Malabar whistling thrush

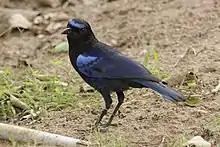
Foraging on the ground

Malabar whistling thrushes are usually found in dark undergrowth in dense riverine forest. They typically forage in the margins, beds and adjacent ground of rocky hill streams and rivers in forest, secondary growth and plantations from foothills up to 2200 m above sea level but reach the plains in the rainy season. The species is found all along the Western Ghats south of the Surat Dangs. They are also found along the Satpura range to Chhattisgarh, northwestern Orissa (Surguja and Simlipal National Park), and locally in the Eastern Ghats. Populations are not migratory but are known to disperse widely in winter. An individual that was ringed in Mahabaleshwar in the summer of 1972 was recovered in the winter of 1976 in Sampaje, Coorg. Although historically recorded twice from Mount Abu, more recent surveys have not recorded the bird or suitable habitat in that location.